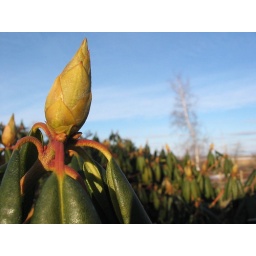
A plant against the sky in the Peace Garden beside the Wolfville Library.